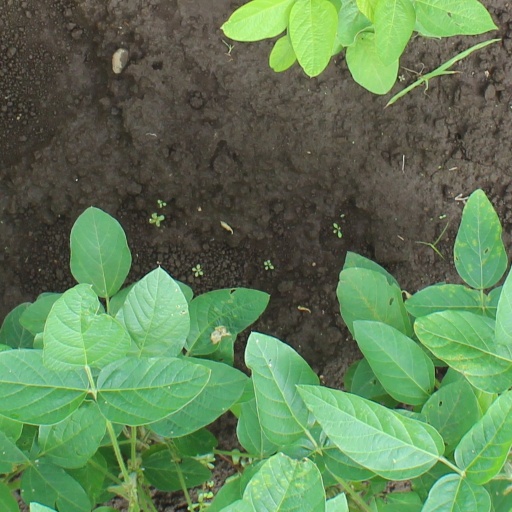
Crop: soybean